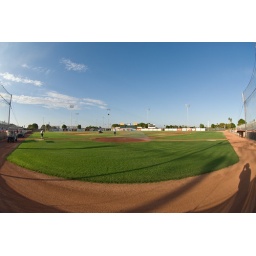
As seen when standing on the field against the back stop.